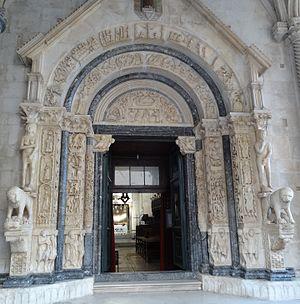
L'art roman apulien s'est développé dans les Pouilles entre le onzième siècle et la première moitié du XIIIᵉ siècle, en particulier dans l'architecture, la sculpture et l'art de la mosaïque.
La cathédrale Saint-Laurent située à Trogir en Croatie est une église catholique composée de trois nefs construite dans le style roman et gothique.